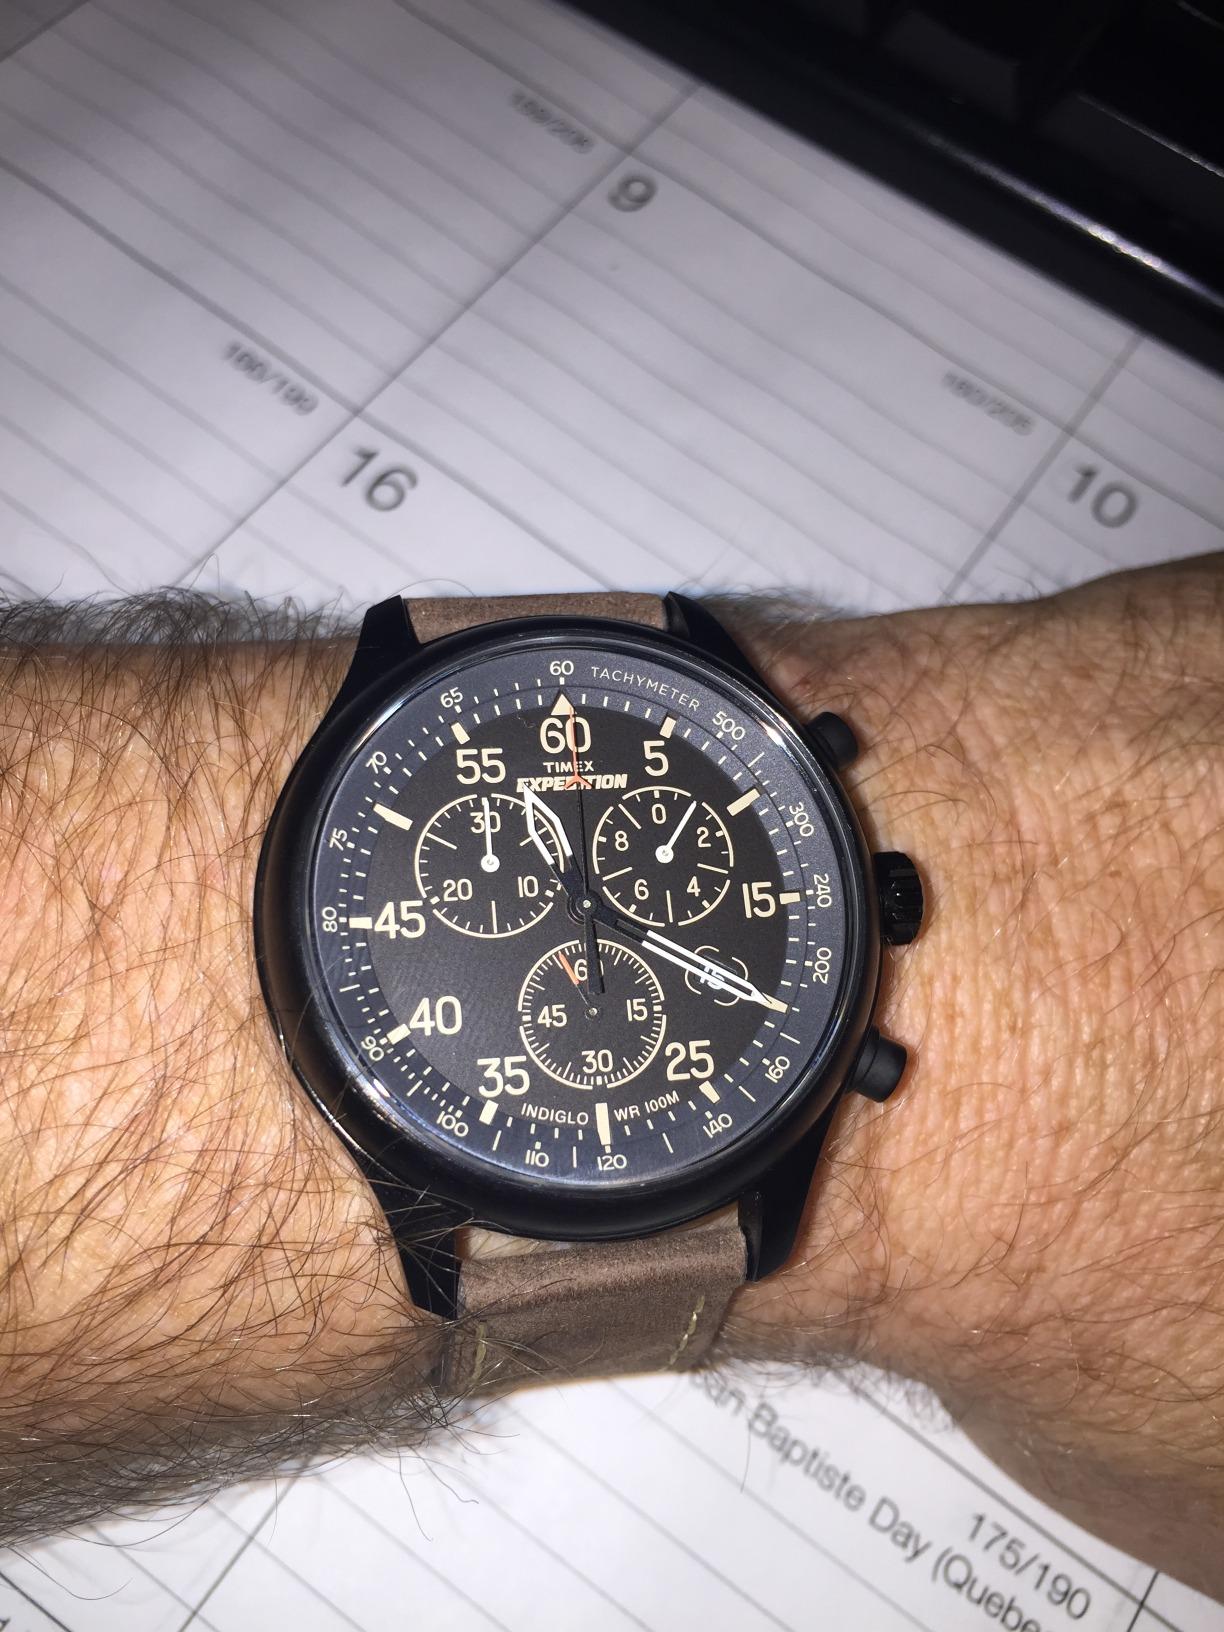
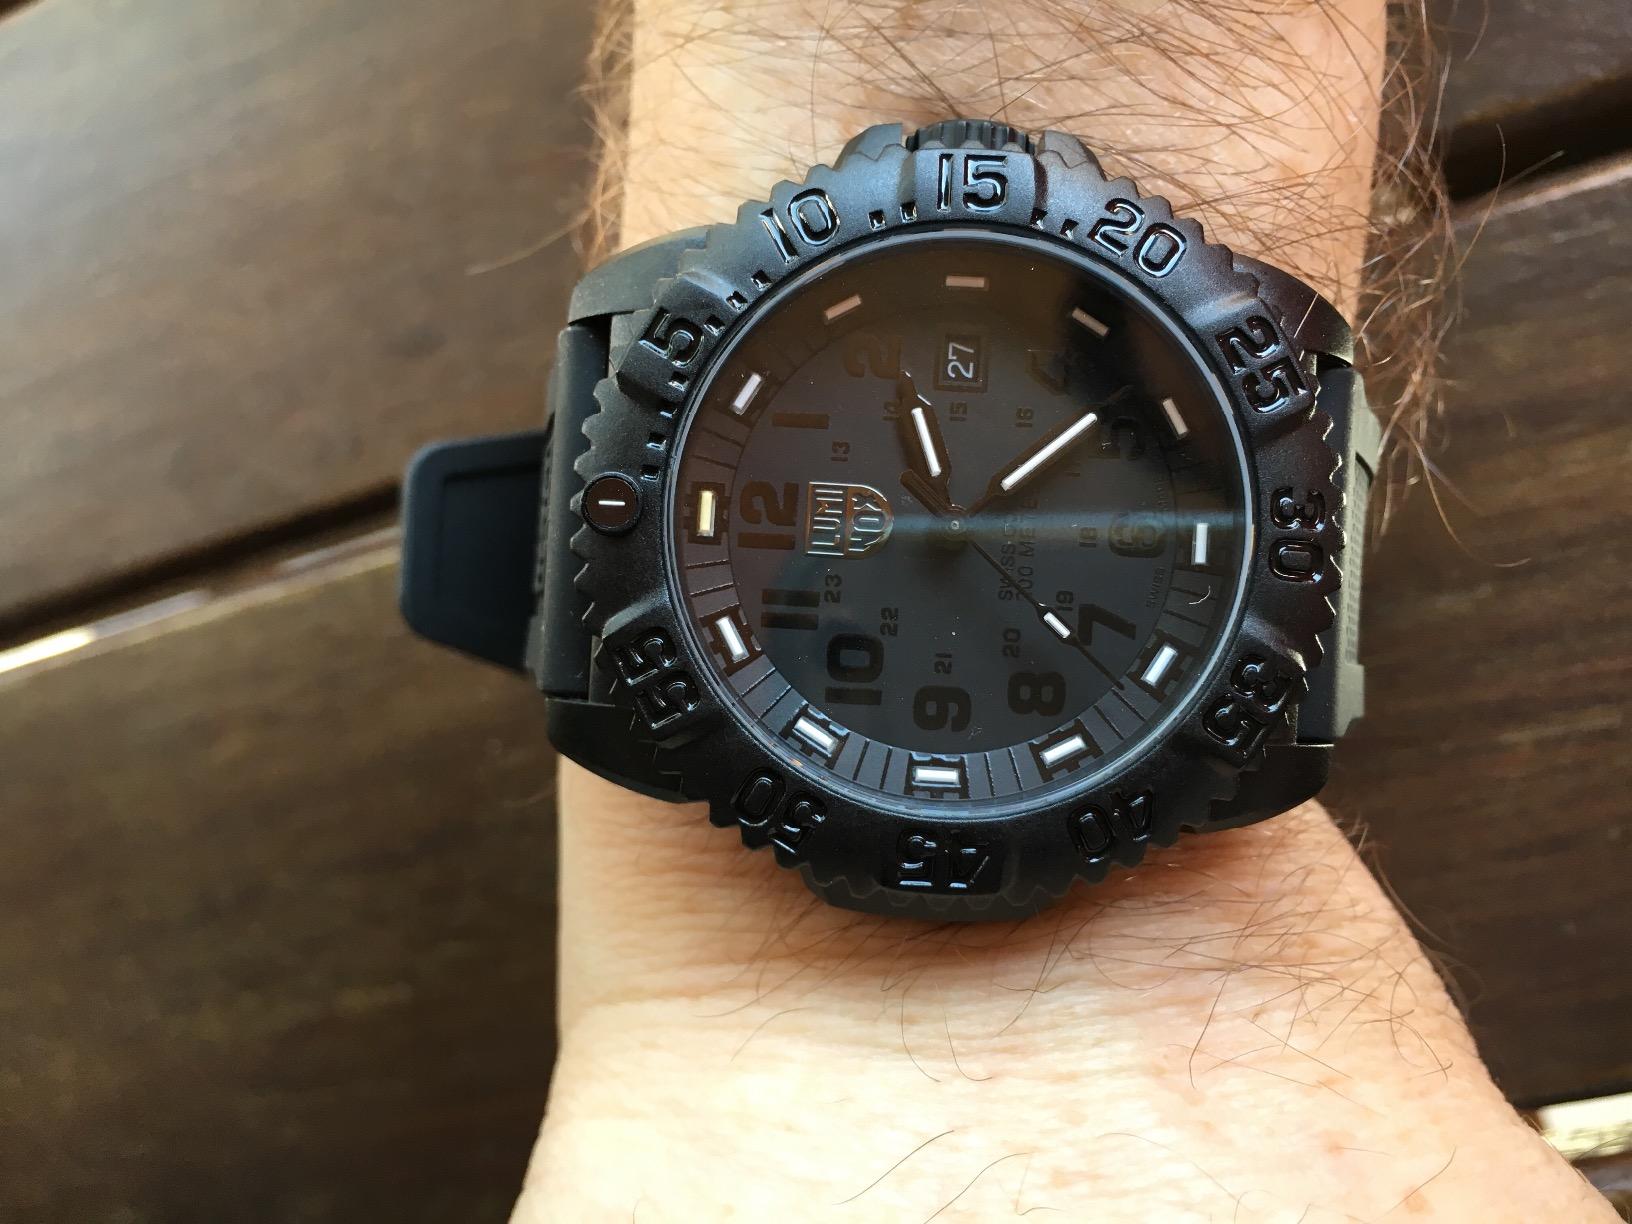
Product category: accessories_watch
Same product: no